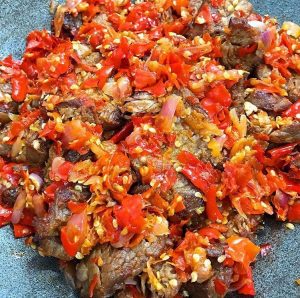
Label: dendeng_batokok